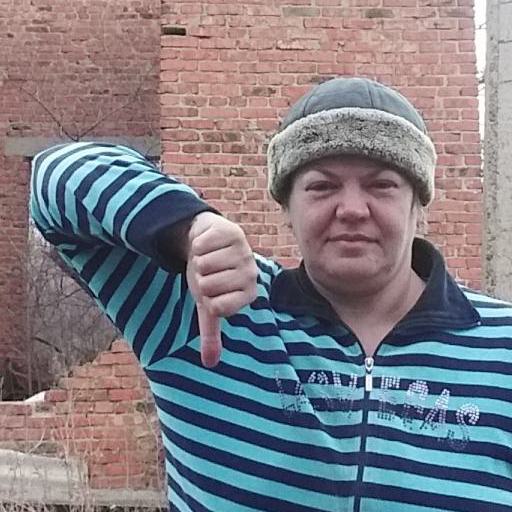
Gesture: dislike